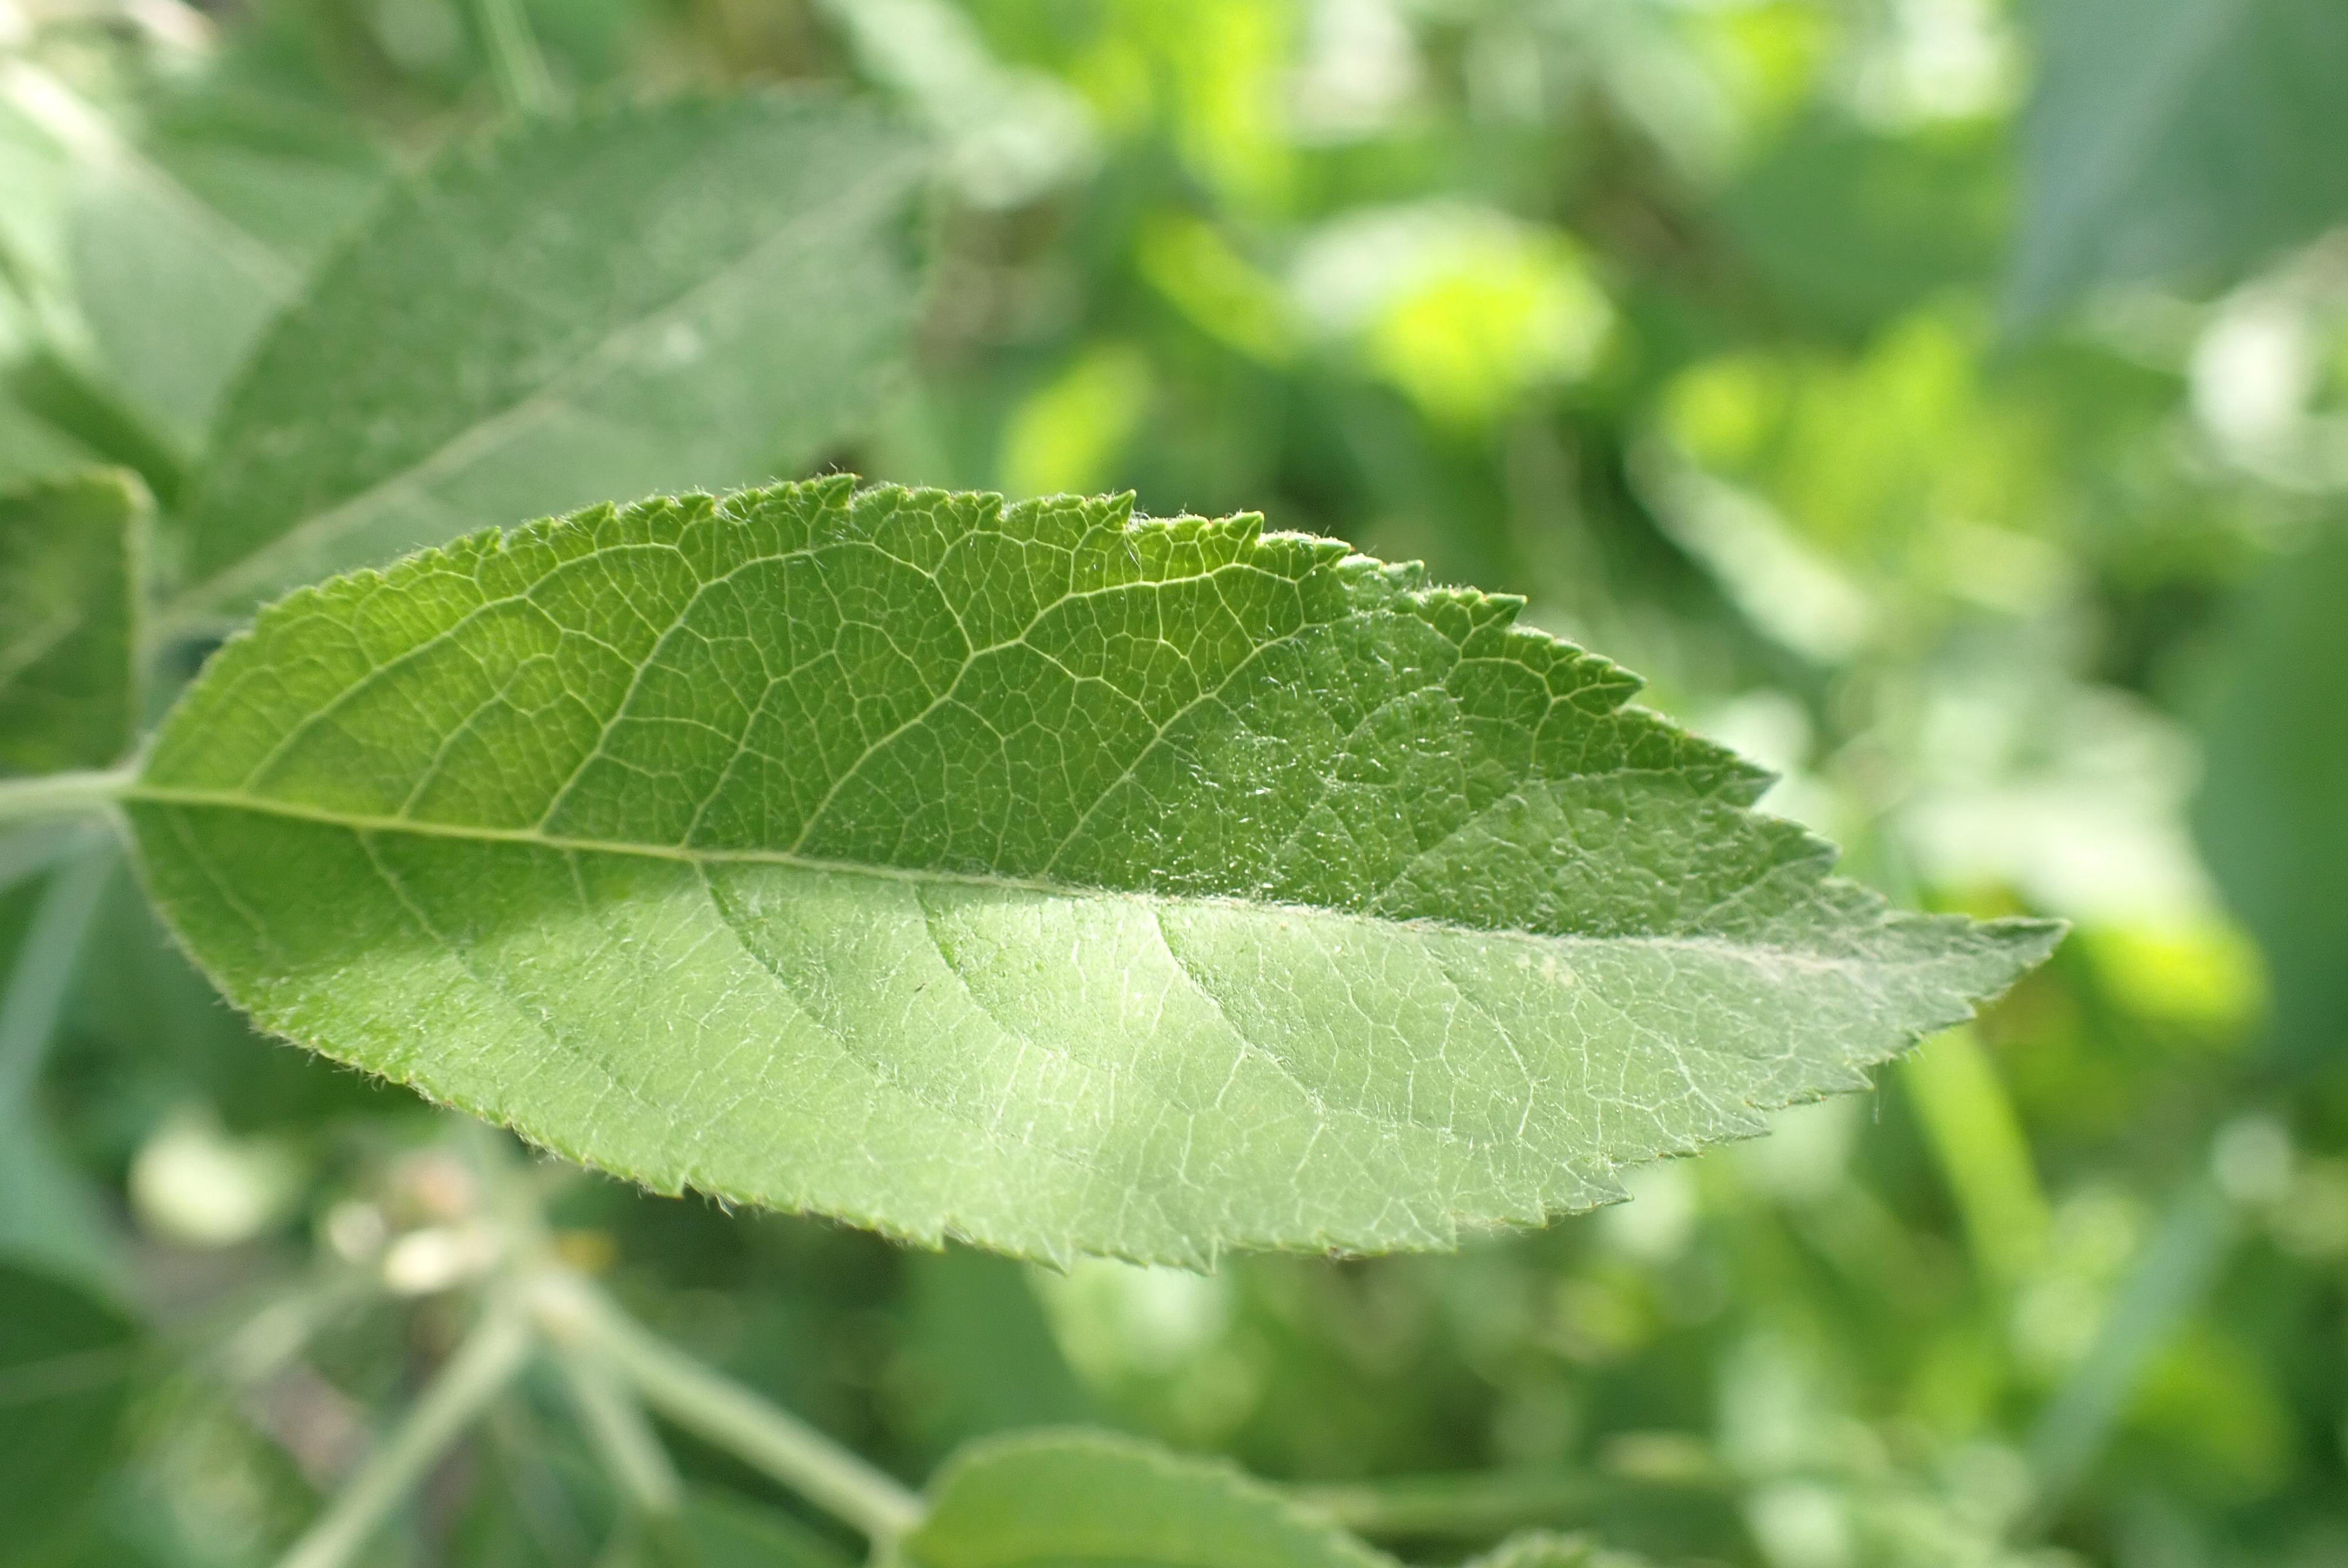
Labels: healthy